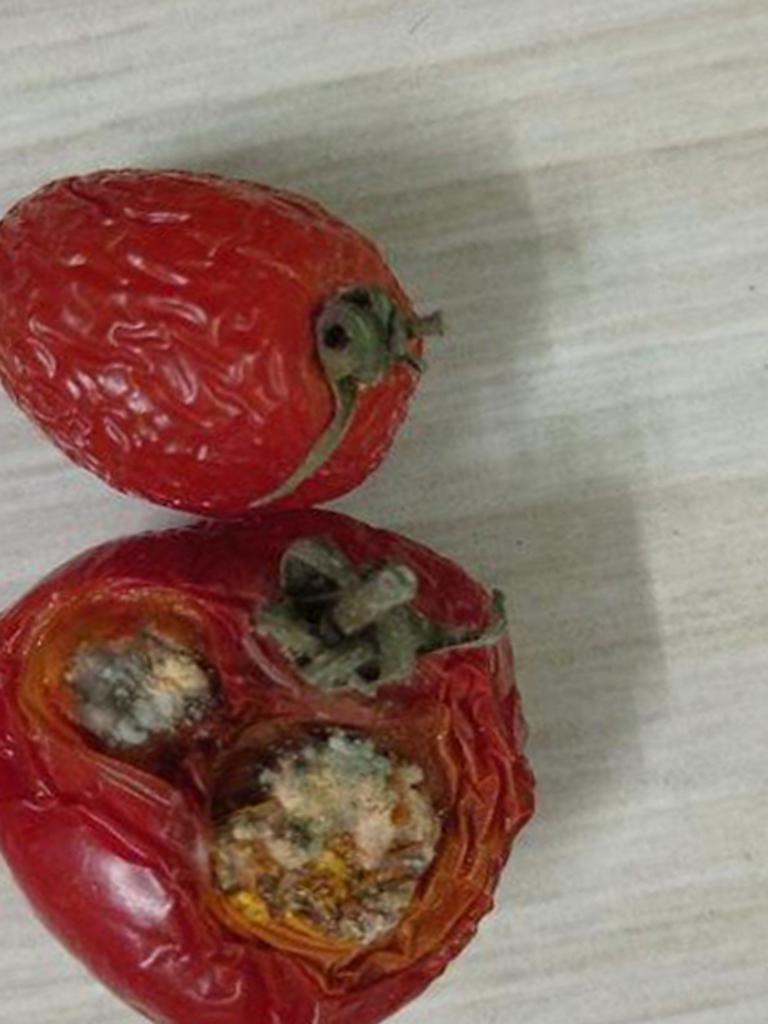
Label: Rotten